William Beveridge

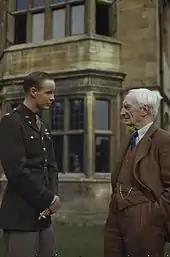
Beveridge talking to an American fighter pilot hospitalised at University College, Oxford during the Second World War

After leaving university, Beveridge initially became a lawyer. He became interested in the social services and wrote about the subject for the "Morning Post" newspaper. His interest in the causes of unemployment began in 1903 when he worked at Toynbee Hall, a settlement house in London. There he worked closely with Sidney Webb and Beatrice Webb and was influenced by their theories of social reform, becoming active in promoting old age pensions, free school meals, and campaigning for a national system of labour exchanges.